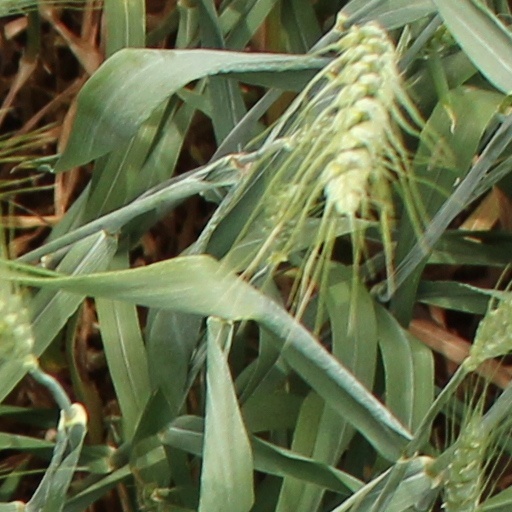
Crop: wheat